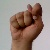
The image shows a hand gesture representing the letter 'T' in Indian Sign Language.